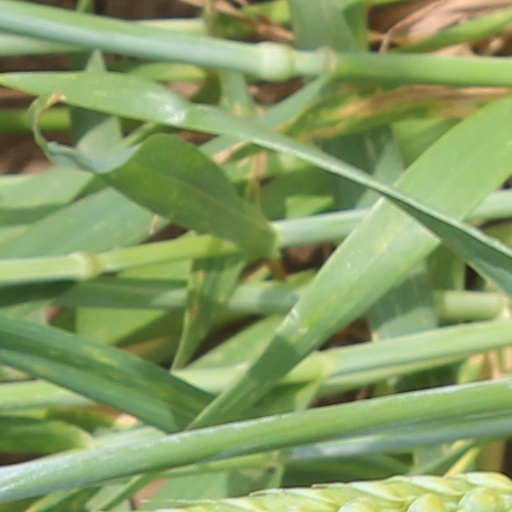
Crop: wheat